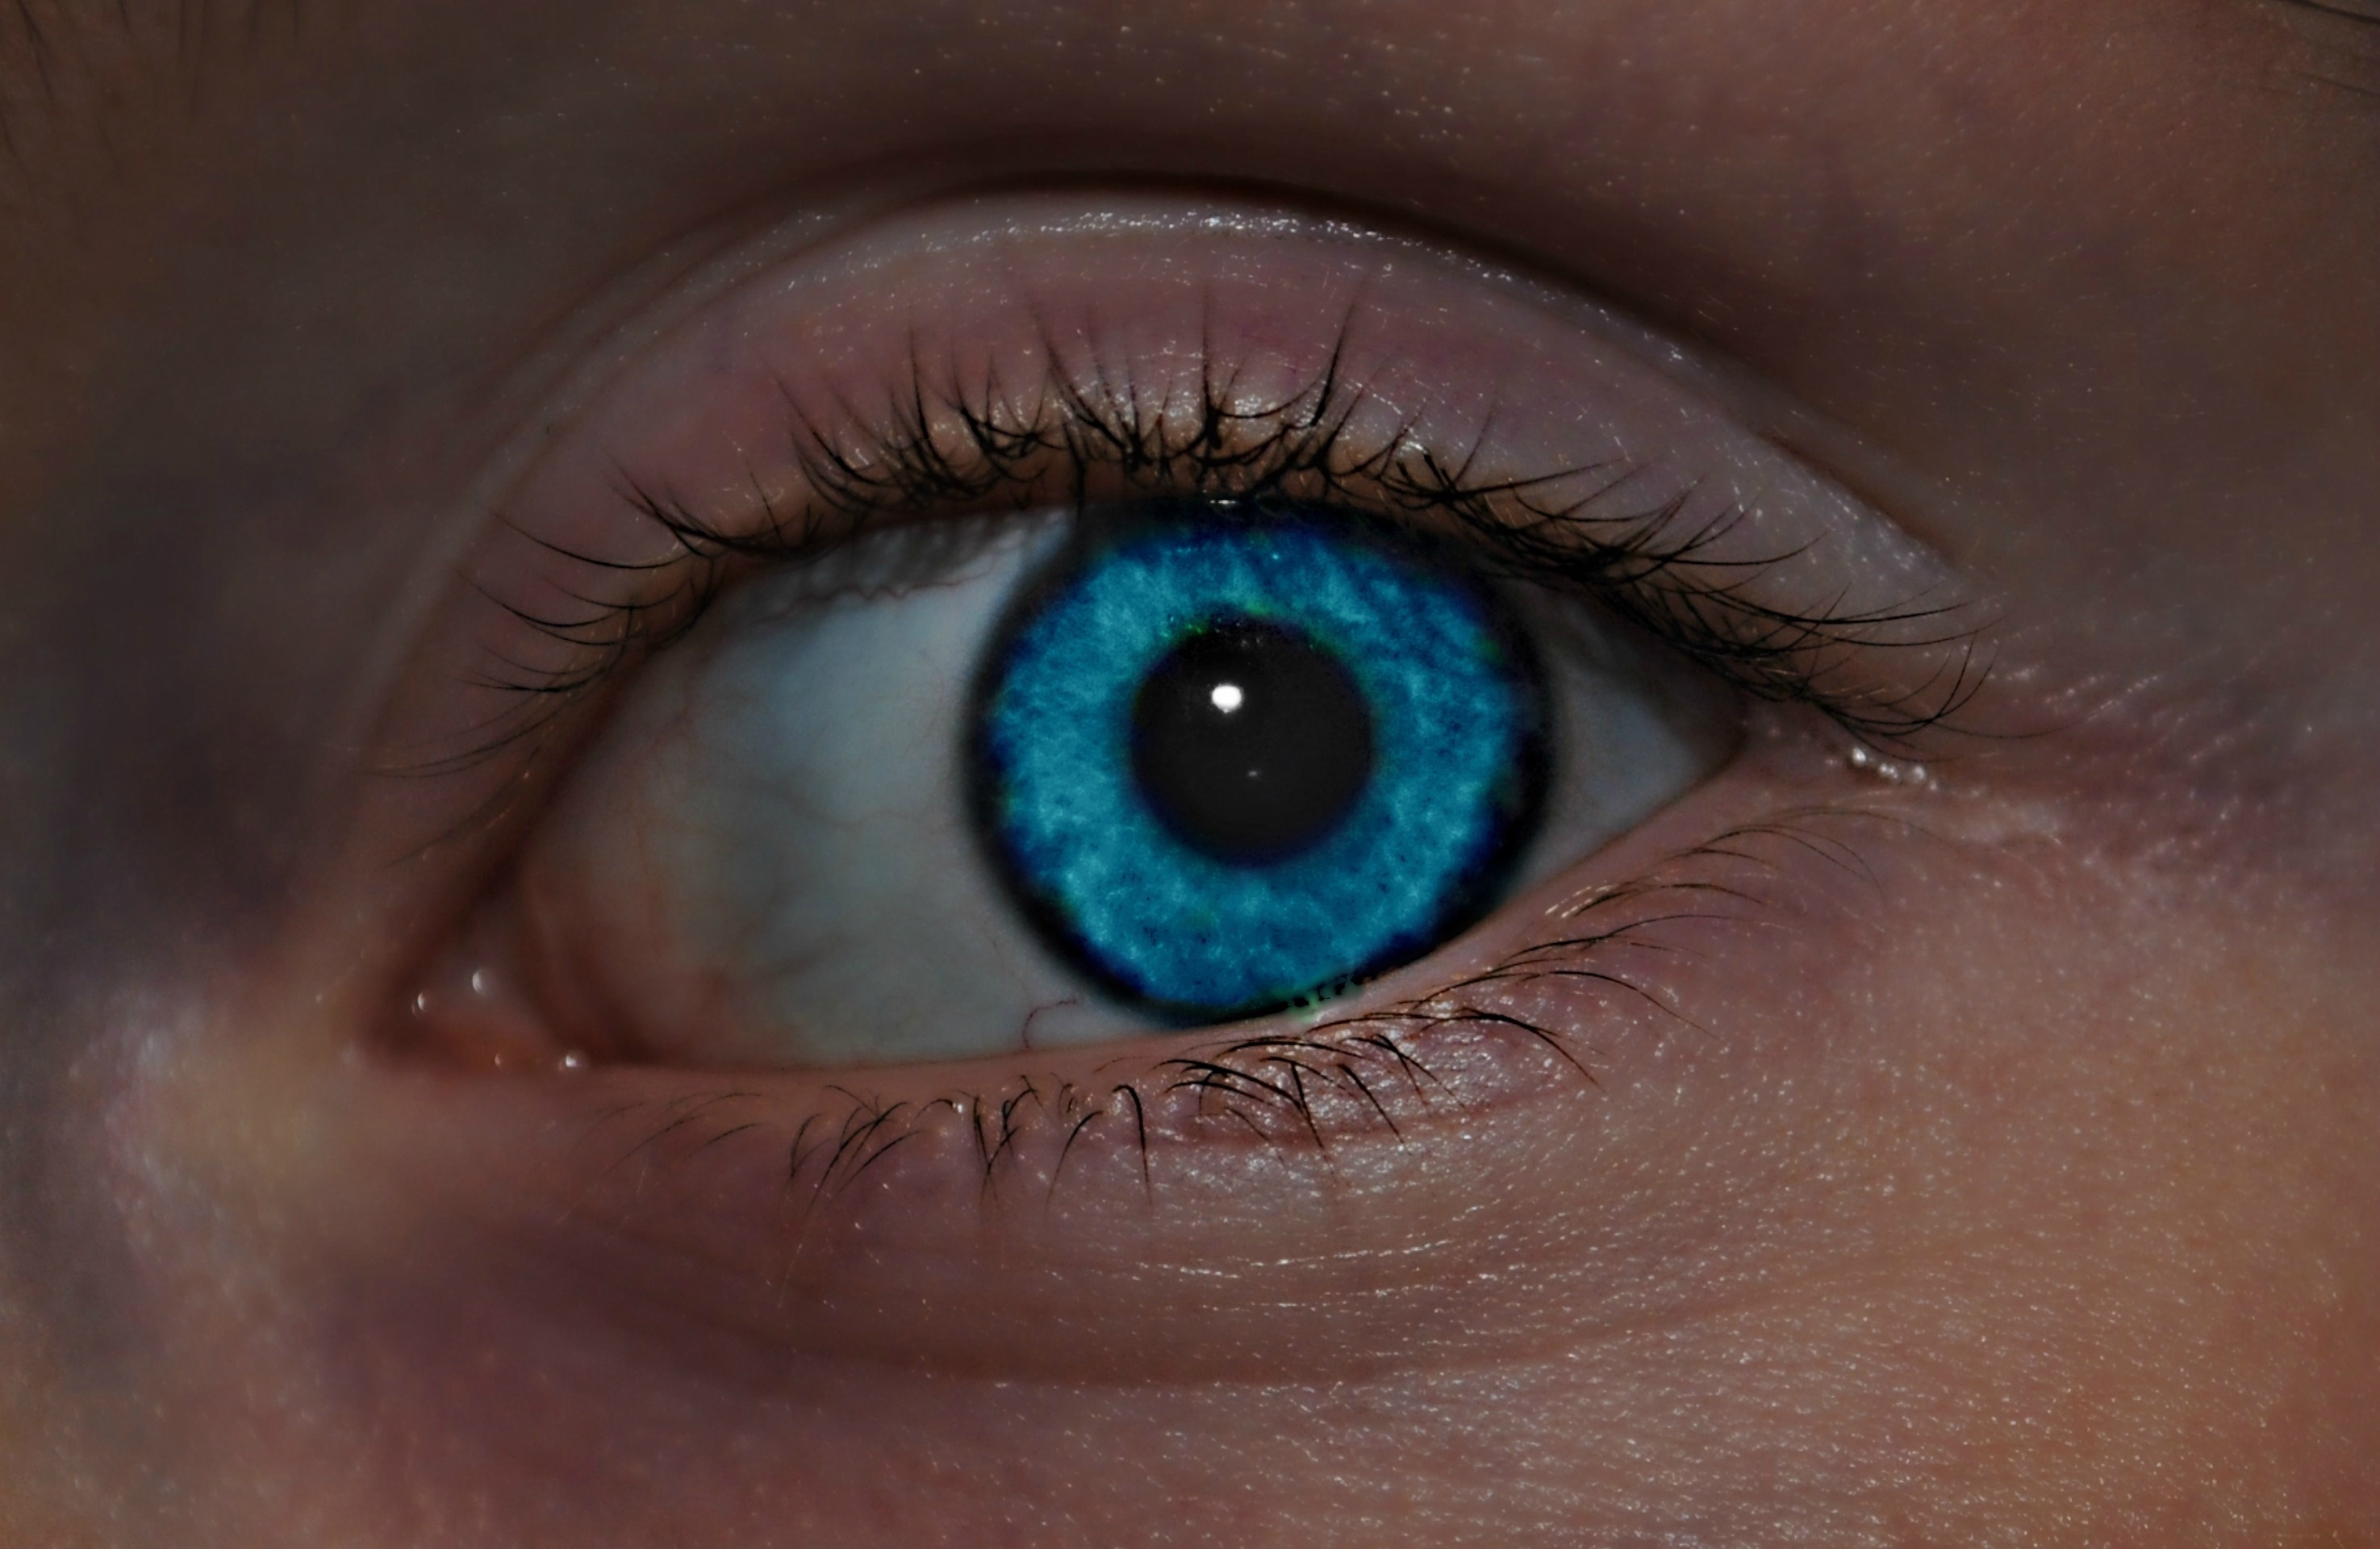
person, people, girl, woman, hair, white, photography, cute, female, portrait, model, young, green, color, human, fashion, blue, healthy, smile, makeup, eyebrow, mouth, make up, eyelash, close up, human body, cheerful, face, nose, happy, iris, eye, head, look, skin, beauty, organ, attractive, adult, cosmetics, eyelashes, macro photography, vision care, eyelash extensions